James Garner (footballer, born 2001)

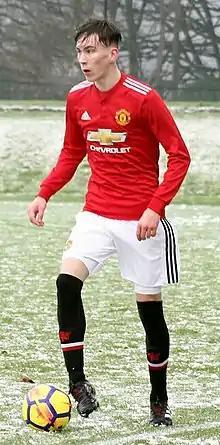
Garner playing for Manchester United U18s in 2017

James David Garner (born 13 March 2001) is an English professional footballer who plays as a central midfielder for club Everton.